Edmond Fleg

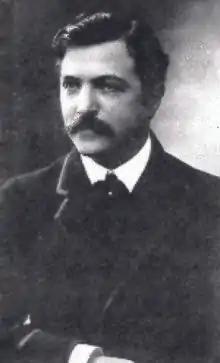

Edmond Flegenheimer better known as Edmond Fleg, (26 November 1874 – 15 October 1963) was a Jewish French writer, thinker, novelist, essayist and playwright of the 20th century. Fleg's oeuvre was crucial in constructing a modern French Jewish identity, rendering him an instrumental figure in the Jewish awakening during the interwar years. After World War I, Jewish writers began articulating a new, cultural definition of what it meant to be a Jew within the context of French Third Republic universalism. Through his writings – based on Jewish and Christian texts – Fleg formed the foundation of a modern French Jewish spirituality and self-understanding, which allowed secular French Jews to preserve their Jewish identity. In doing so, Fleg was calling for an exploration of the living texts of traditional Judaism as the basis for a modern Jewish identity, establishing a new literary direction devoted to re-interpreting biblical texts and legends, and liturgies.